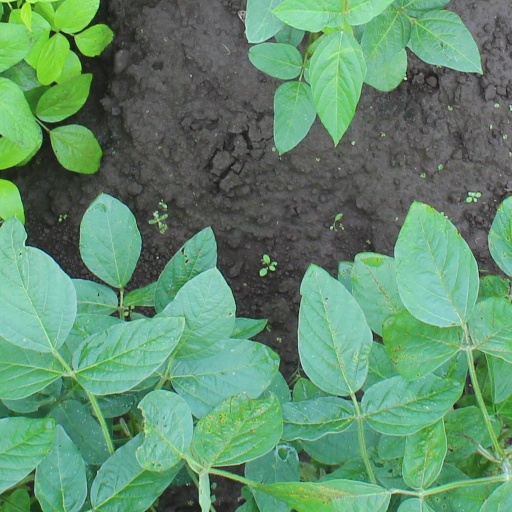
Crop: soybean